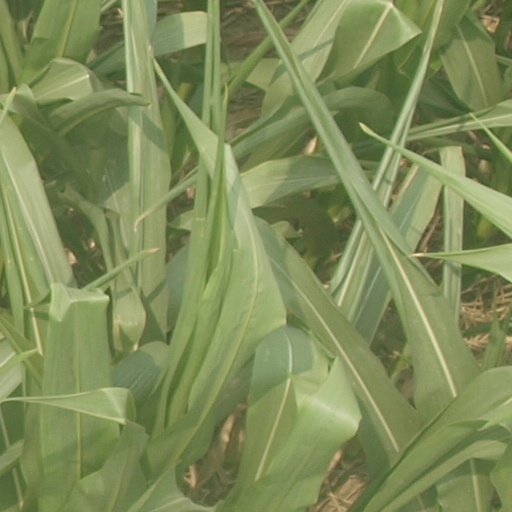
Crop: maize; corn